Peugeot 407

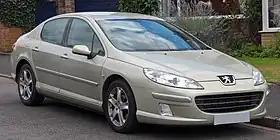
Pre-facelift Peugeot 407

The Peugeot 407 is a large family car (D-segment) produced by the French automaker Peugeot from 2004 to 2011. It was available in saloon, coupé and estate variants, with both diesel and petrol engines. The petrol engines range from 1.8 to 3.0 litres displacement, whereas the diesel engines range from 1.6 to 3.0 litres.